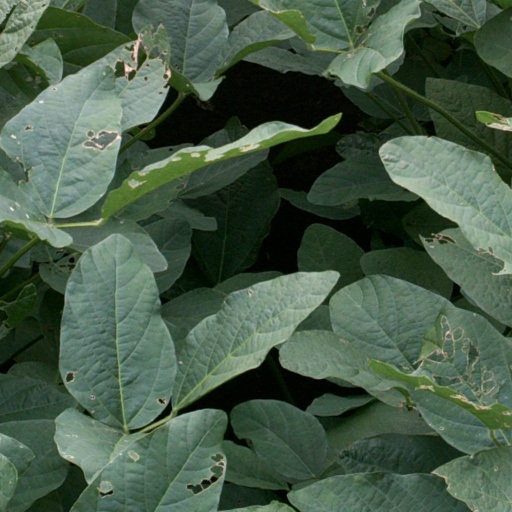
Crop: soybean